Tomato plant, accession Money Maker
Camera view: bottom (45 deg); turntable rotation: 60 degrees
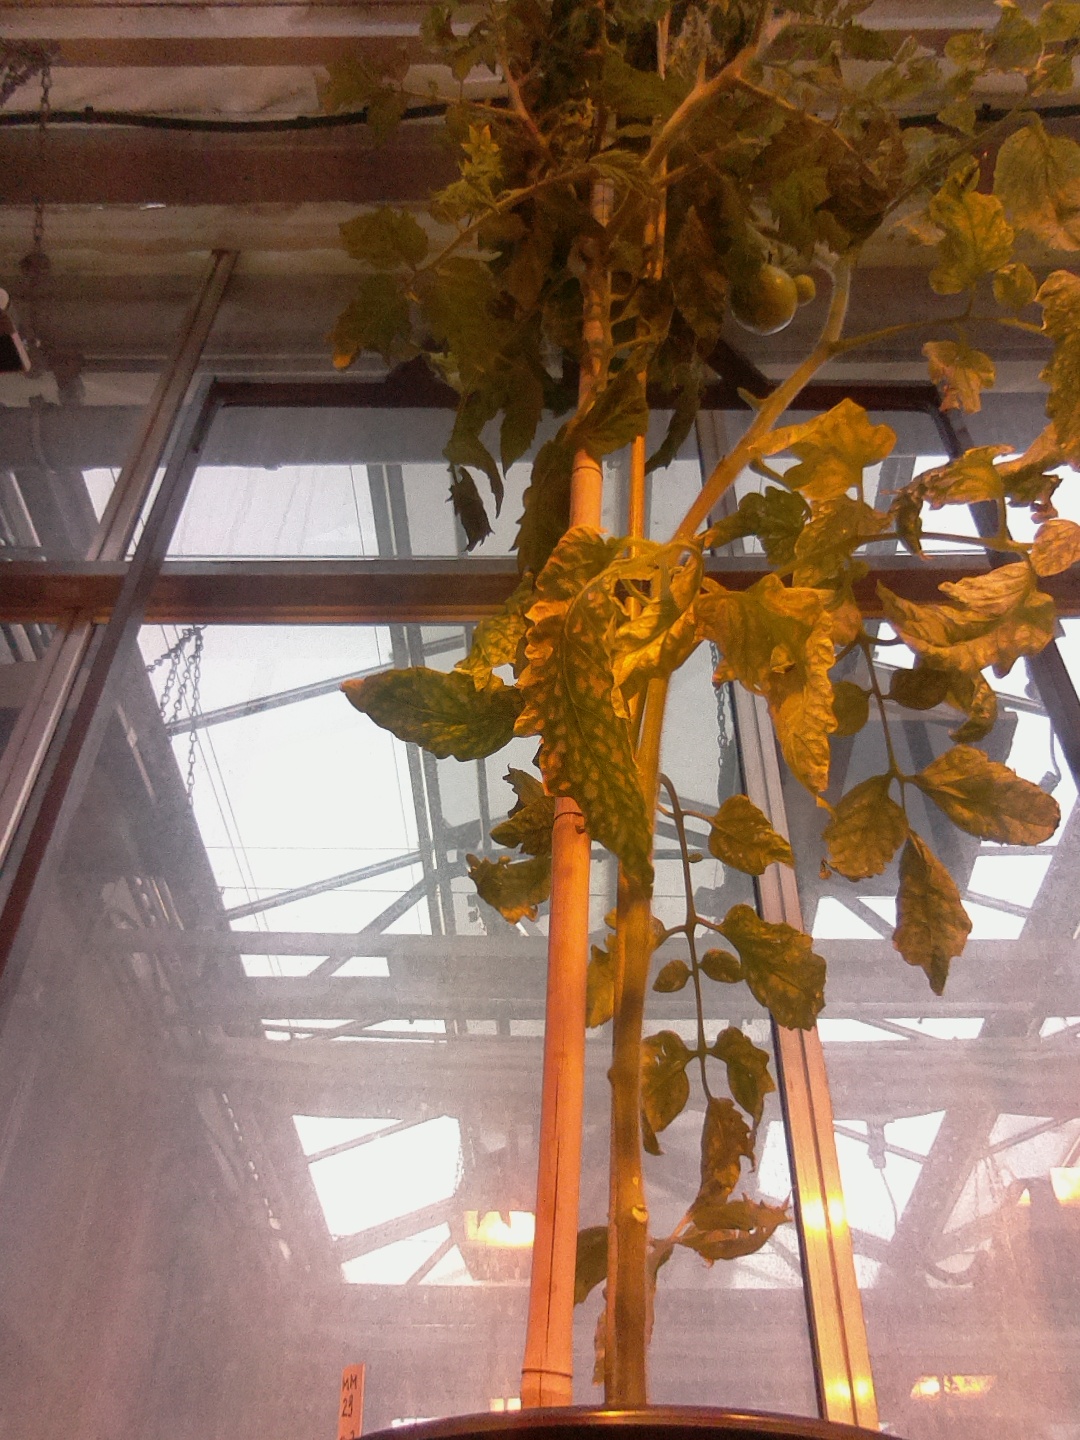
BBCH growth stage 79: 90% -100% of final fruit size